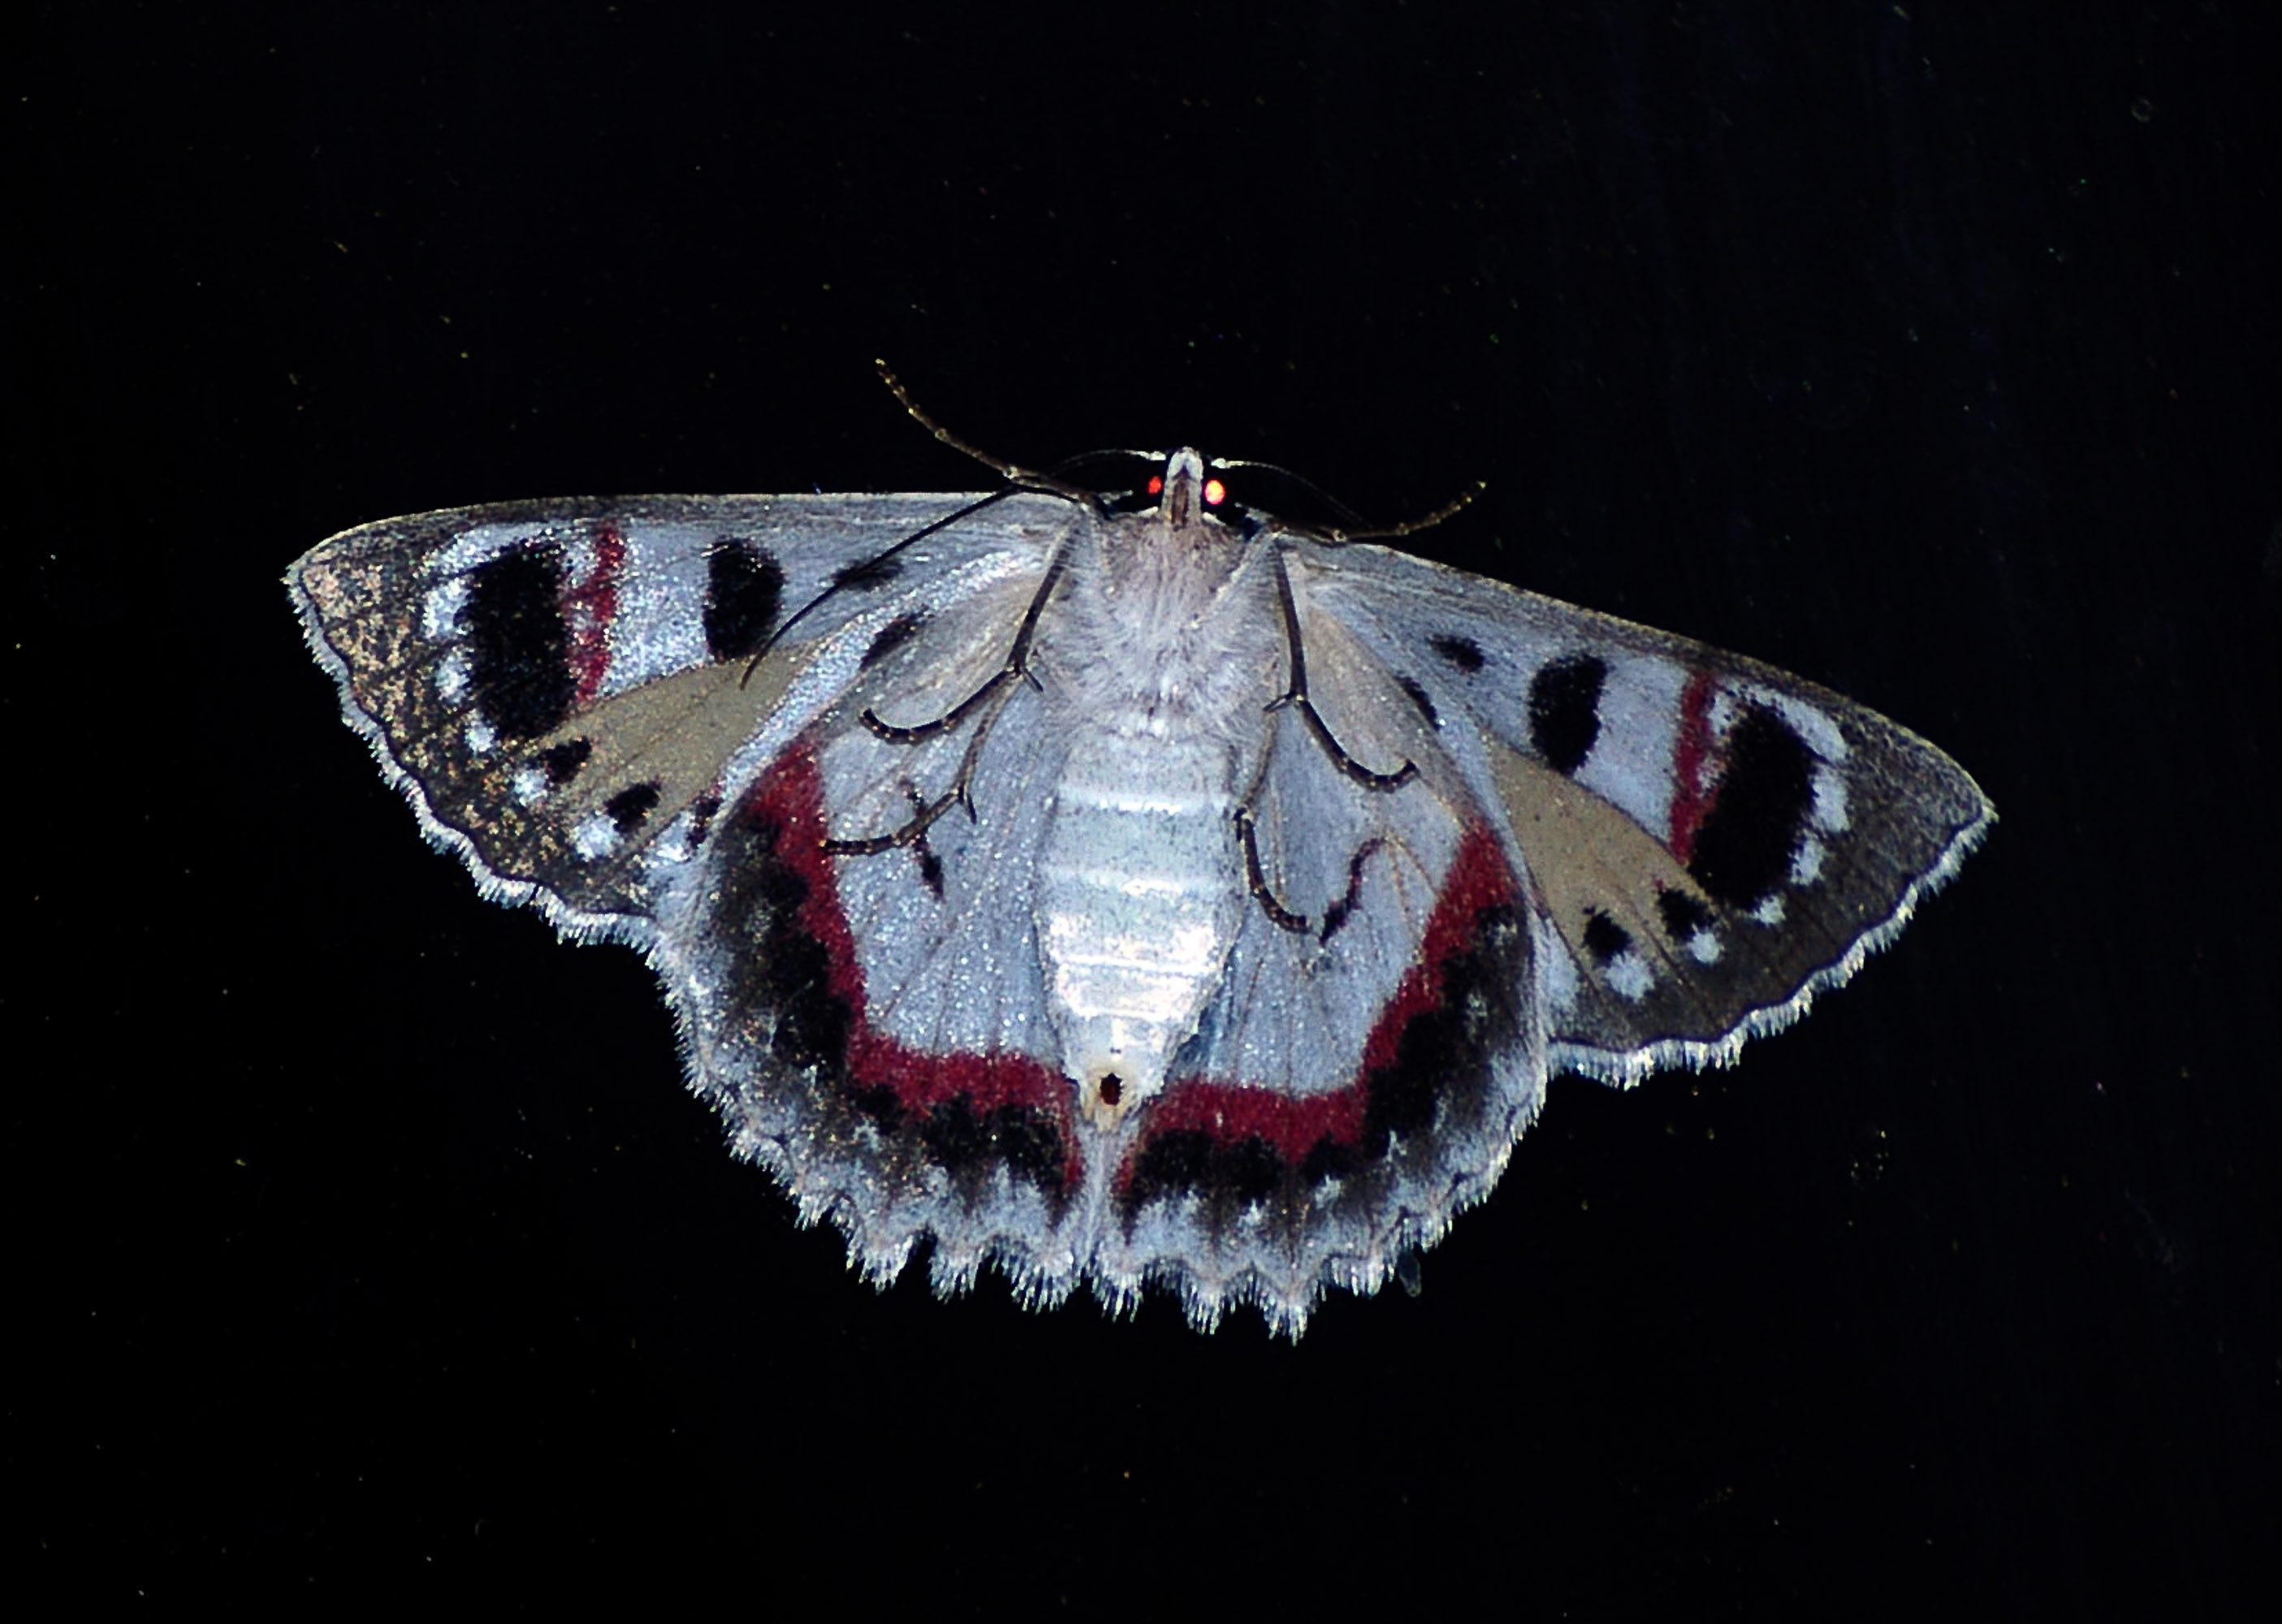
wing, white, night, wild, pattern, red, insect, moth, butterfly, black, fauna, invertebrate, australia, large, queensland, intricate, macro photography, arthropod, pollinator, moths and butterflies